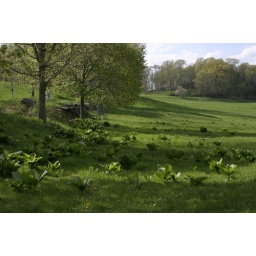
A field near my house in Sleepy Hollow with cabbage looking leaves sprouting out.